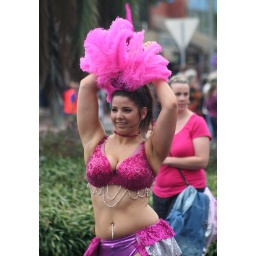
Dancers in pink costumes, enjoying the parade. Weerama Festival street parade. Watton Street. Werribee. Victoria.